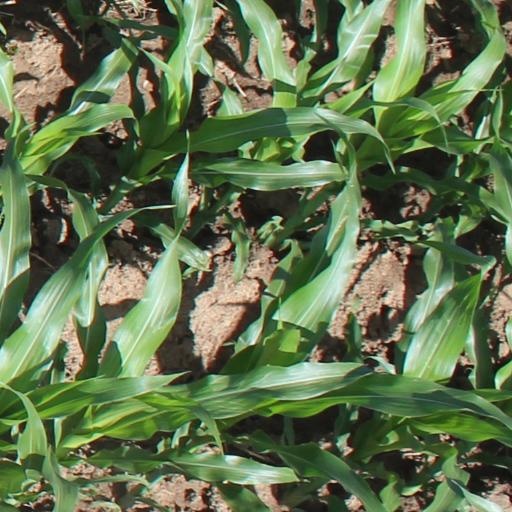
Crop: maize; corn